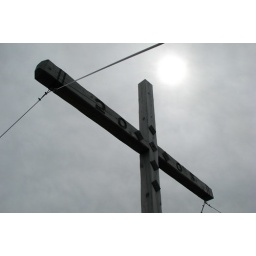
A cross tightly moored and the sun right above it. This photo is almost black and white.